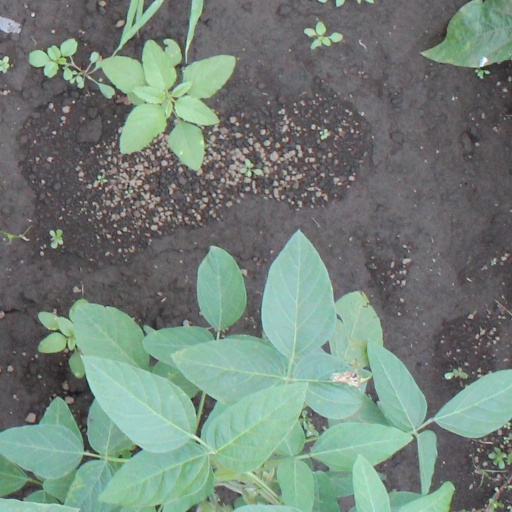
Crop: soybean